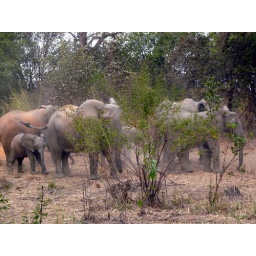
Elephants gathering in larger herd in the evening, to cross the South Luangwa river and raid the farmed ares on the other side